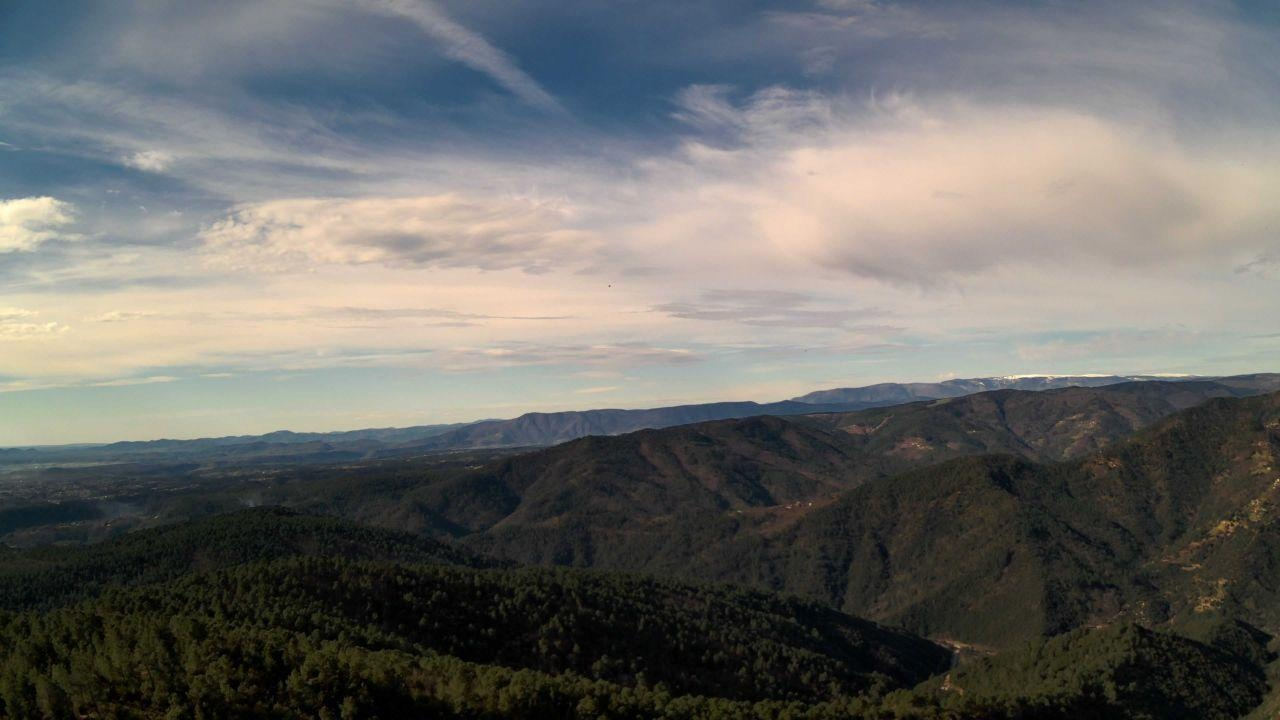
Fire: no
Smoke: yes